Čejkovice (Kutná Hora District)

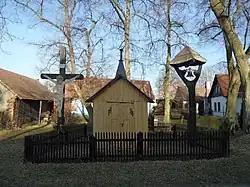
Chapel with a crucifix and belfry

There are two protected cultural monuments in the municipality: a former wooden smithy from the first half of the 19th century, and a set of a chapel from 1898 with a belfry from 1922 and with a wooden crucifix from the 19th century.